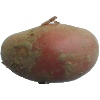
Label: red_potato